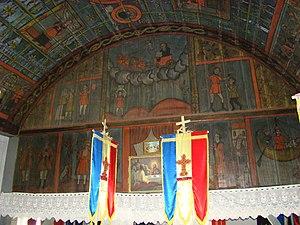
Nojorid est une commune roumaine du județ de Bihor, en Transylvanie, dans la région historique de la Crișana et dans la région de développement Nord-Ouest.